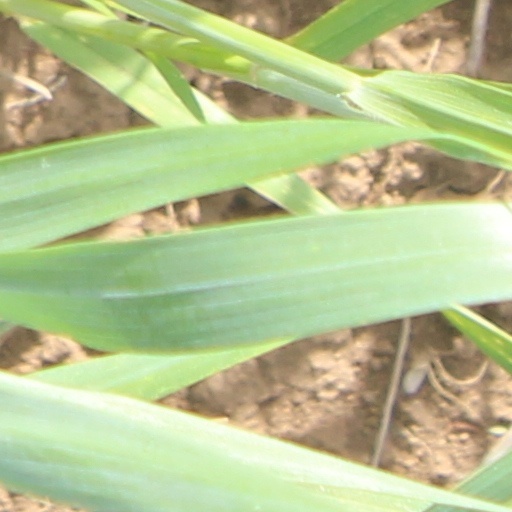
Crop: wheat